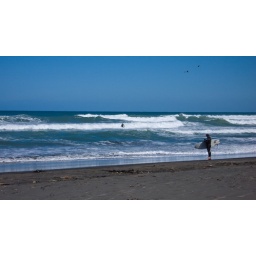
somewhere in New Zealand, a black sand beach perhaps